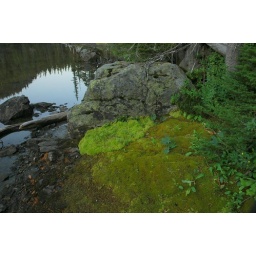
The glowing treeline in the waters lake and the green moss of the Pacific Northwest.